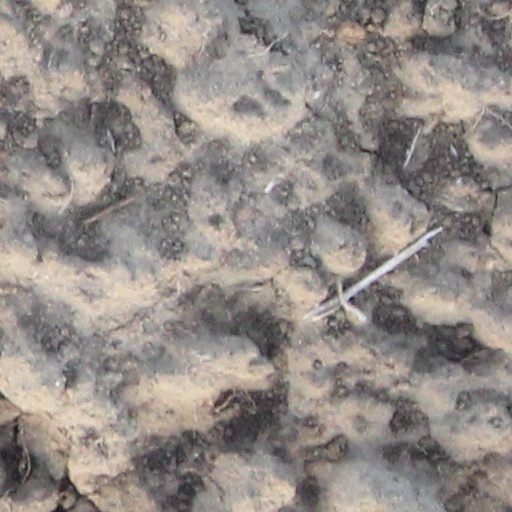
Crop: wheat